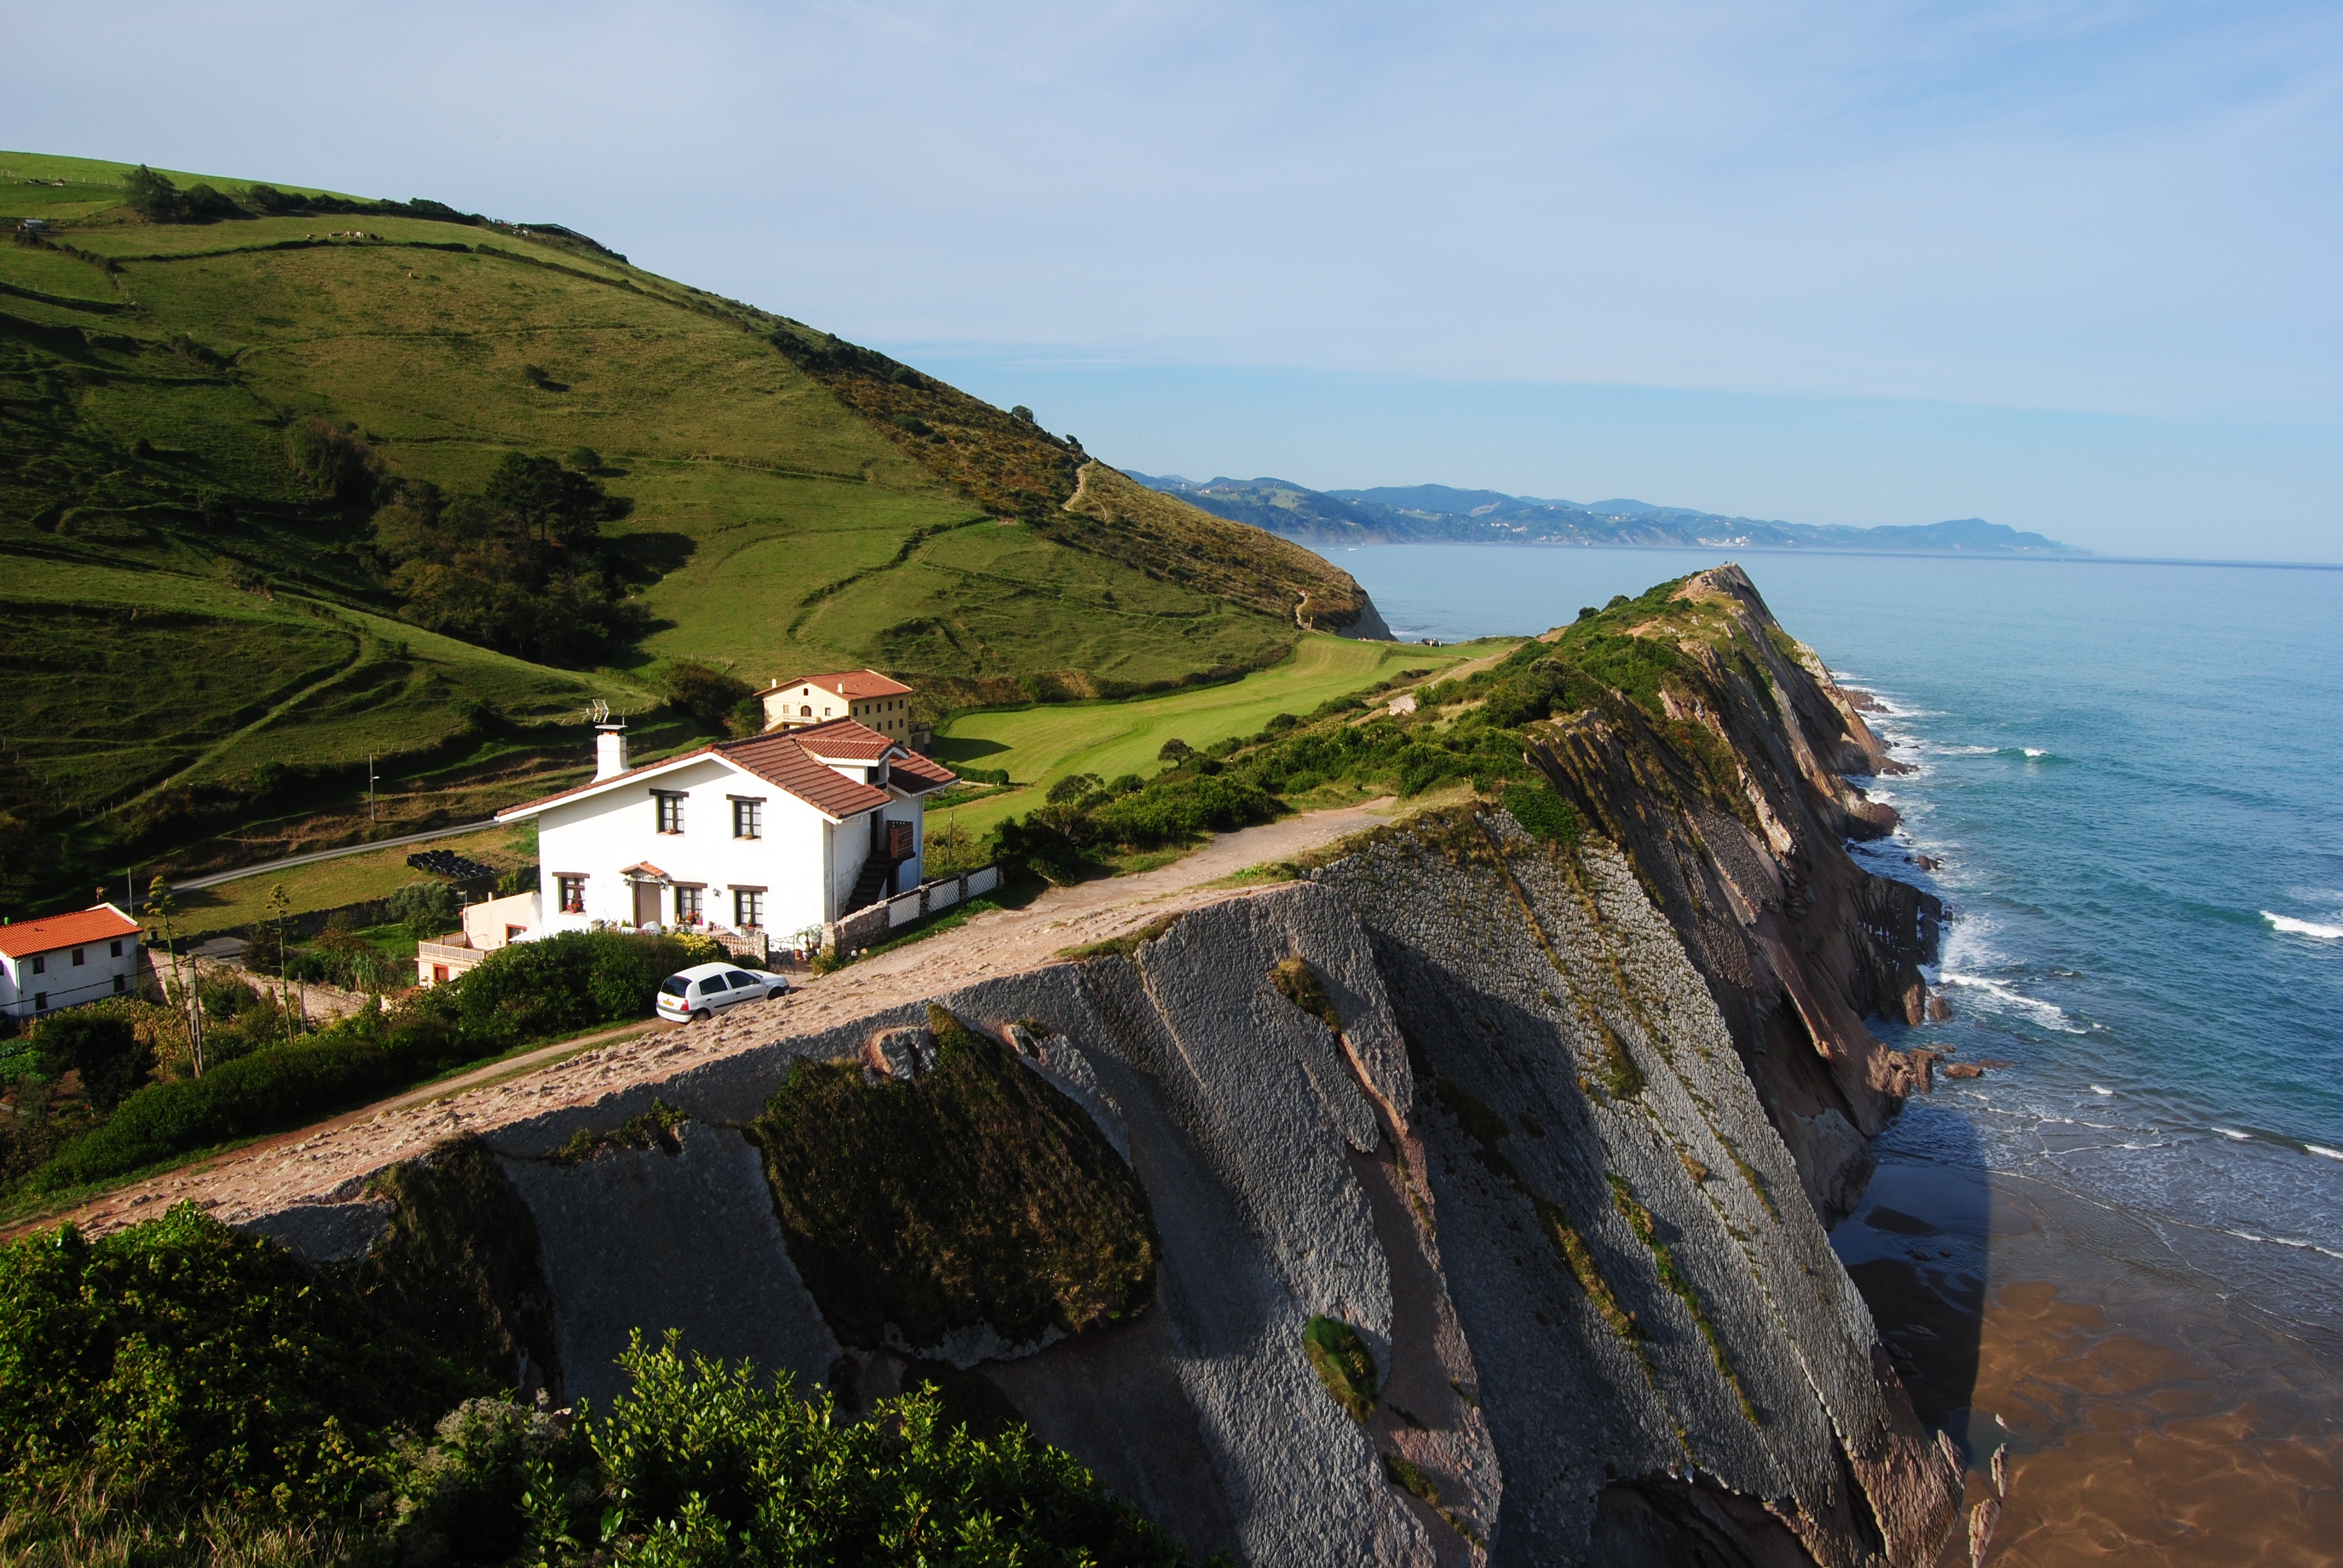
beach, landscape, sea, coast, ocean, mountain, hill, mountain range, vacation, cliff, cove, bay, fjord, terrain, costa, cape, basque country, flysch route, angel perez